The Mask (1961 film)

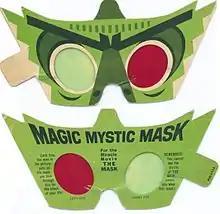
A "Magic Mystic Mask", showing both front and back, which was handed out to theatergoers to view the movie "The Mask" (1961).

Jim Moran, a mask collector, was used for the trailers. Specially made 3D glasses were given to audience members and prompts were shown on screen for the start of each sequence that utilized 3D.